Rosalia (festival)

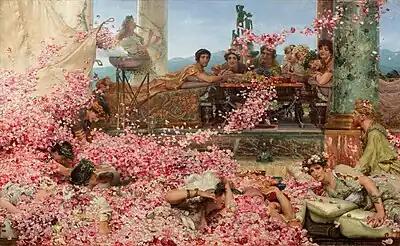
"The Roses of Heliogabalus" (1888) by Lawrence Alma-Tadema: "suffocation by erotically charged flowers" became a "topos" of the late 19th century

In Greece and Rome, wreaths and garlands of flowers and greenery were worn by both men and women for festive occasions. Garlands of roses and violets, combined or singly, adorn erotic scenes, bridal processions, and drinking parties in Greek lyric poetry from the Archaic period onward. In Latin literature, to be "in the roses and violets" meant experiencing carefree pleasure. Floral wreaths and garlands "mark the wearers as celebrants and likely serve as an expression of the beauty and brevity of life itself." Roses and violets were the most popular flowers at Rome for wreaths, which were sometimes given as gifts.